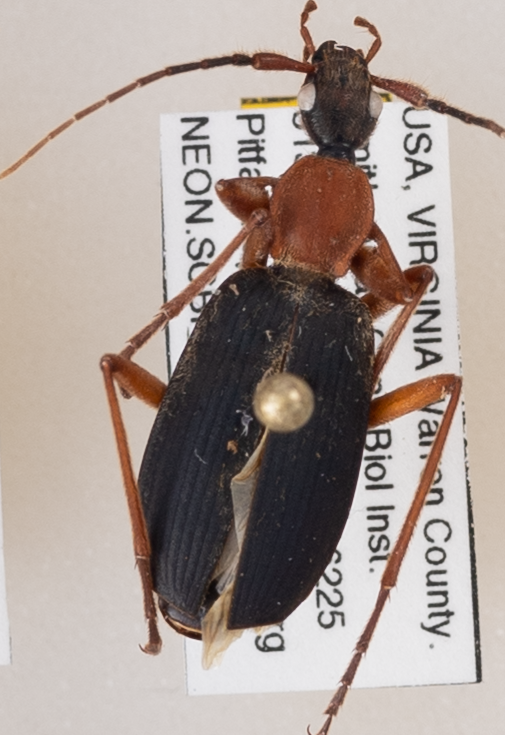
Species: Galerita bicolor
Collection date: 2022-07-28
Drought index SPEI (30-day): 0.916
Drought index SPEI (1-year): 0.846
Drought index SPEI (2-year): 0.782